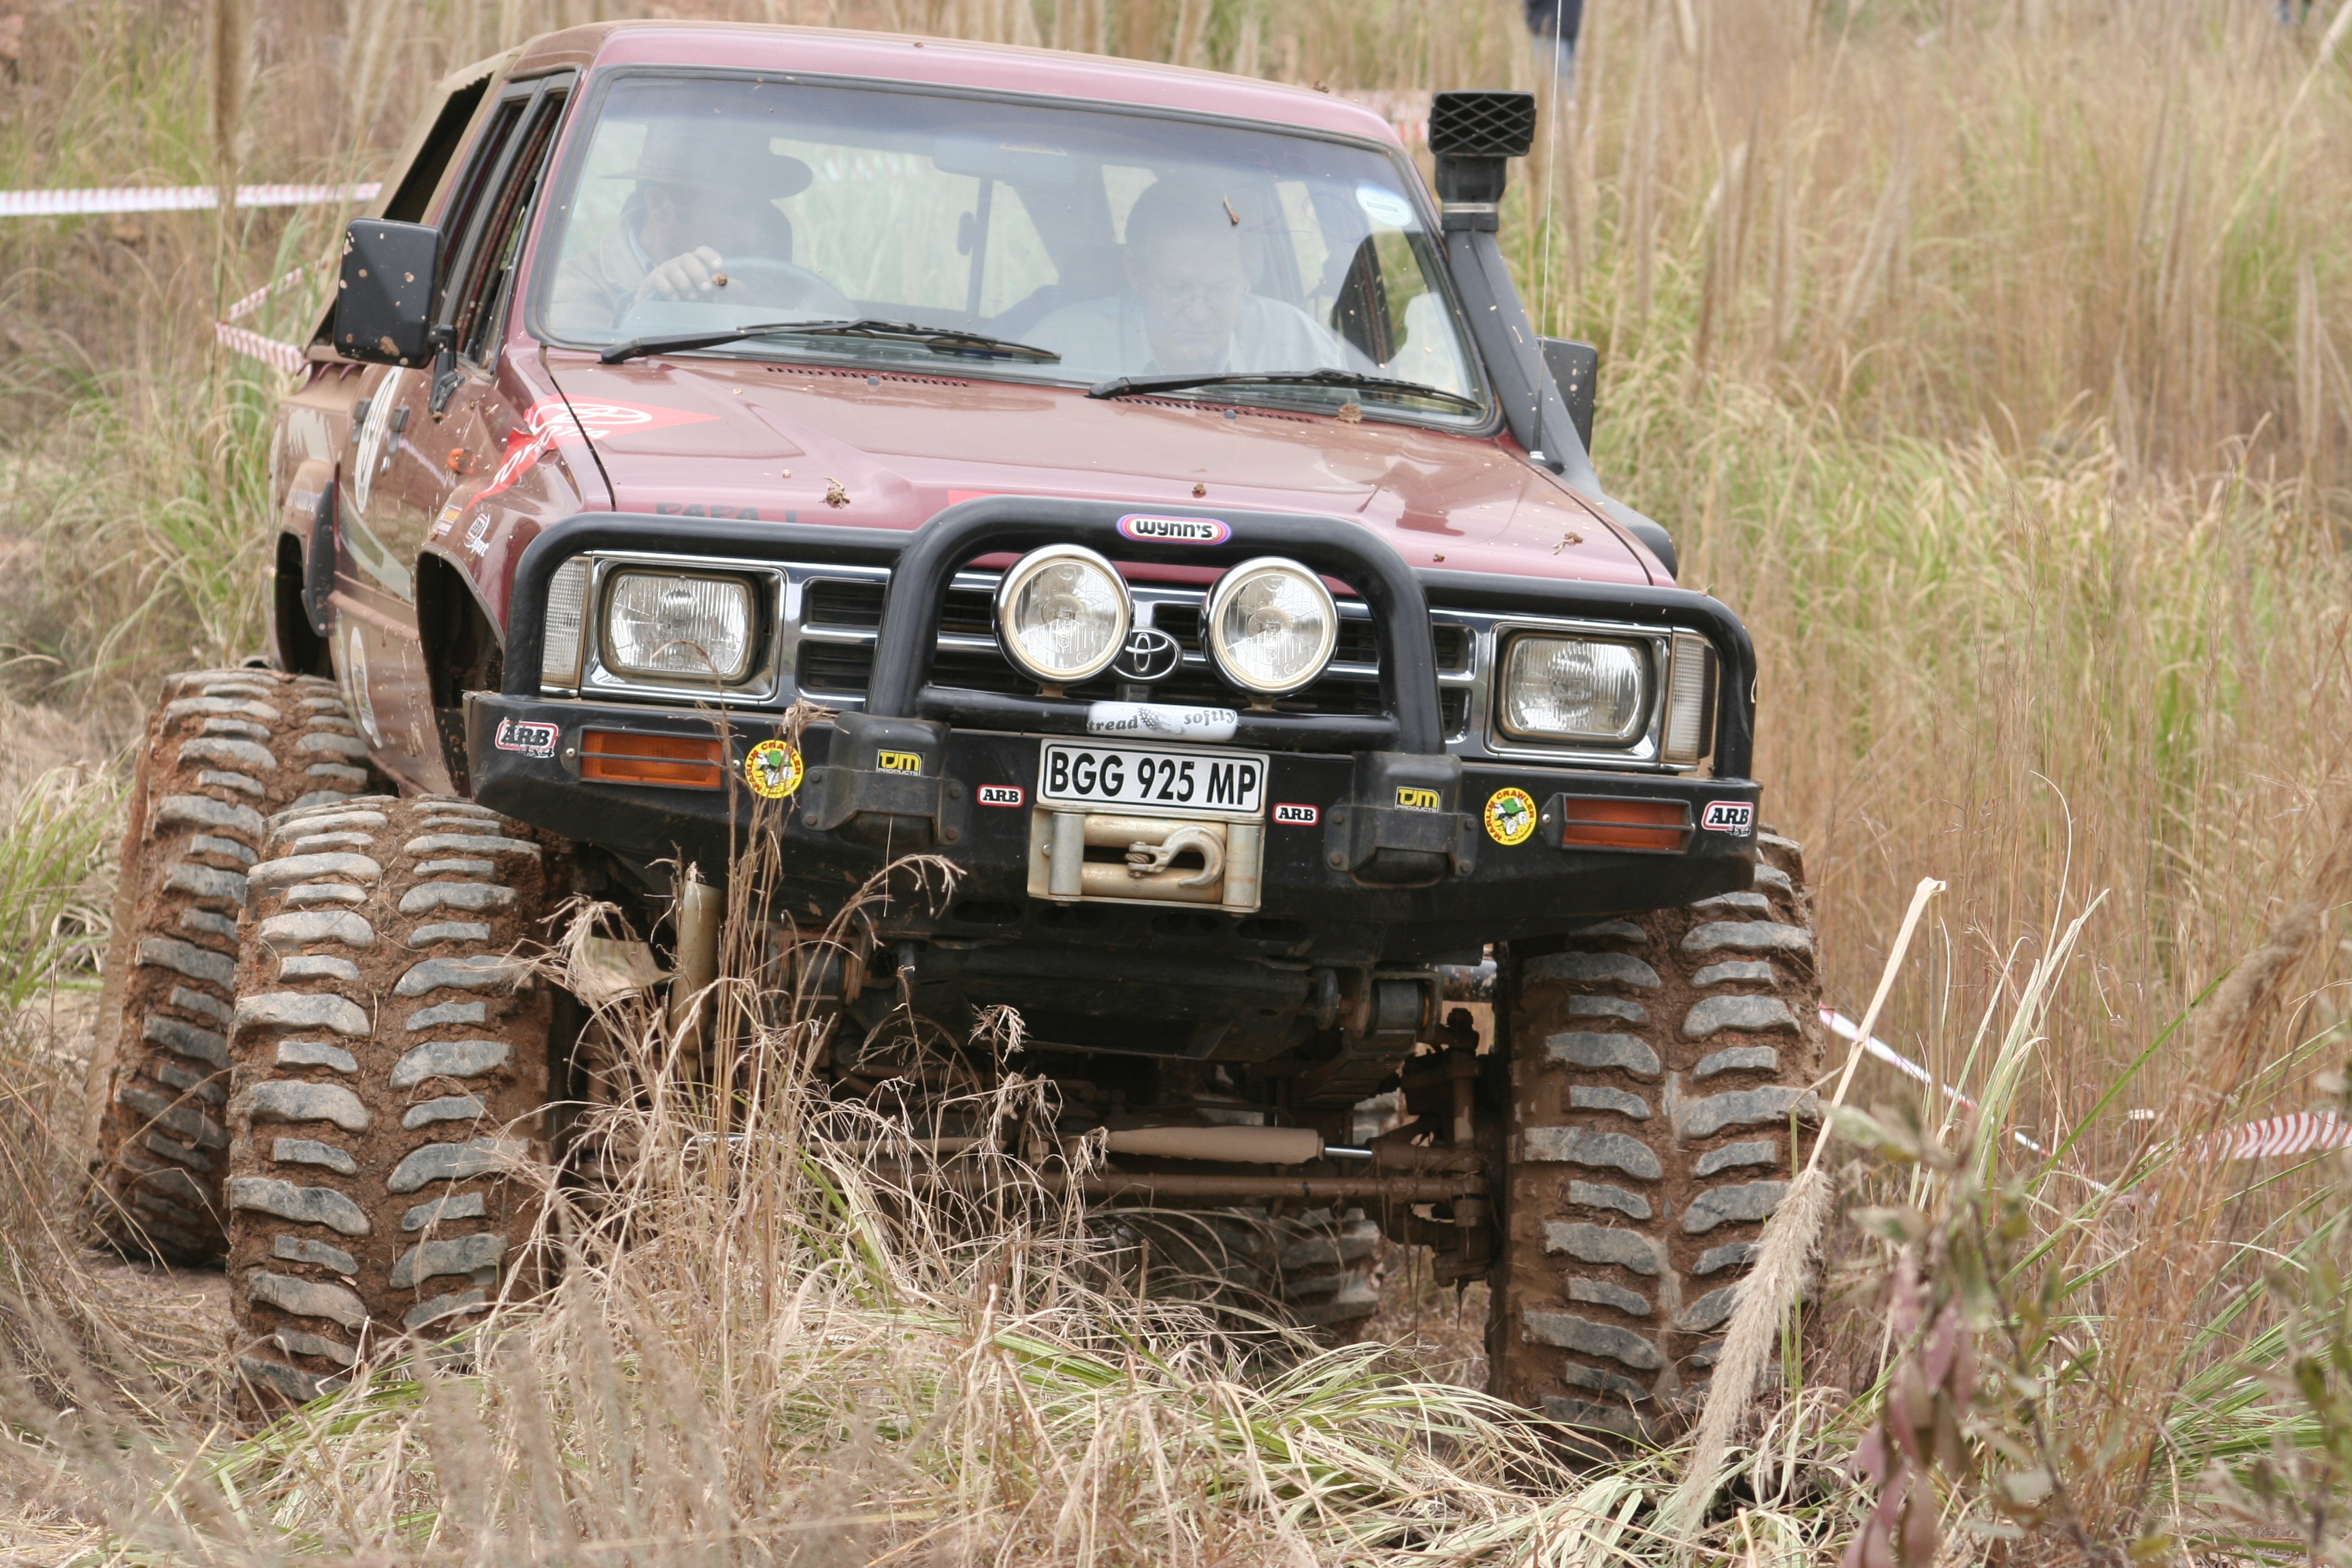
car, jeep, truck, vehicle, bumper, outdoors, race, fun, suv, toyota, nissan, off road vehicle, big wheels, sport utility vehicle, land vehicle, automobile make, automotive exterior, off roading, compact sport utility vehicle, off road racing, rally raid